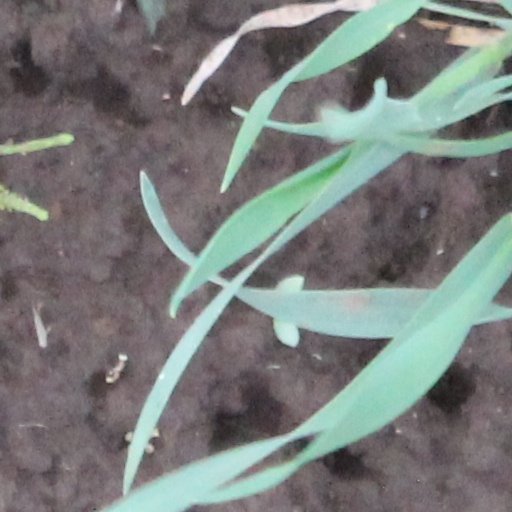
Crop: wheat